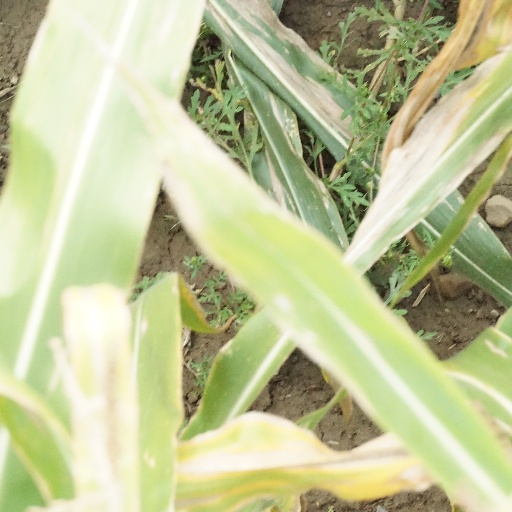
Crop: maize; corn